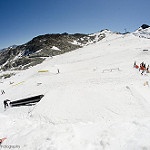
Label: glacier